Bob McKenzie (actor)

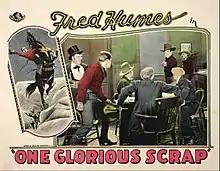
Lobby card for "One Glorious Scrap" (1927) with McKenzie in top hat at left

Robert McKenzie (September 22, 1880 – July 8, 1949) was an Irish-born American film actor. He appeared in more than 310 films between 1915 and 1946. McKenzie was married to the actress Eva McKenzie until his death from a heart attack in 1949. The two appeared as husband and wife in The Three Stooges' film "The Yoke's on Me". He and Eva were the parents of actress daughters Fay McKenzie, Ida Mae McKenzie and Ella McKenzie.